William de Botreaux, 3rd Baron Botreaux

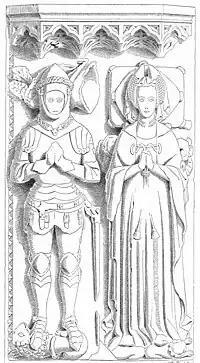
Drawing (c. 1890) of effigies of William de Botreaux, 3rd Baron Botreaux(d.1462) and his 1st wife Elizabeth Beaumont, North Cadbury Church, Somerset

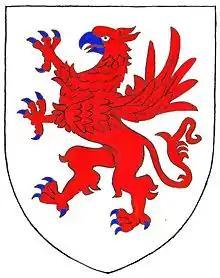
Armorials of Botreaux: "Argent, a griffin segreant gules armed azure"

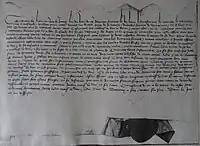
Indenture dated 1 January 1435: grant by Richard Duke of York to William de Botreaux, 3rd Baron Botreaux of office of Forester of Exmoor and Neroche. British Library, Harleian Charter 43 E 47

William de Botreaux, 3rd Baron Botreaux (1389–1462) was a baron, whose holdings were in Somerset and the south-west of England. He inherited from his father the barony by writ of Botreaux as well as substantial family landholdings which included a moiety of the feudal barony of North Cadbury, Somerset, in the parish church of which capital manor he was buried, as he requested in his will.